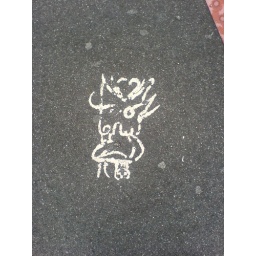
crazy face 1 on the floor in Brighton